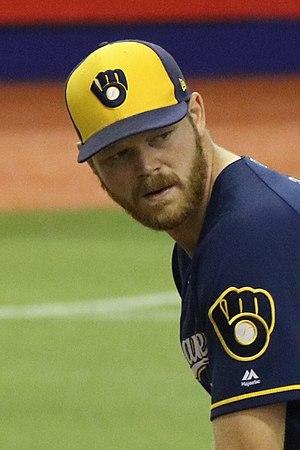
Brandon Kyle Woodruff est un lanceur droitier des Brewers de Milwaukee de la Ligue majeure de baseball.